27 September 2008 Delhi bombing

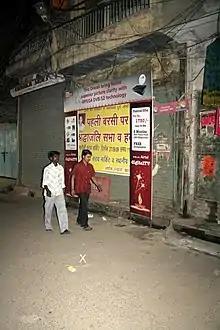
Mehrauli Bomb Spot One year after

Eyewitnesses reported that the blast took place after two men in black dress and wearing helmets and riding a motorcycle dropped a tiffin box in which the bomb was placed. A thirteen-year-old boy named Santosh, who was running an errand for his uncle, to fetch a crate of eggs, picked up the box in an attempt to return it to the bikers, but they refused and fled. People nearby witnessed smoke coming out of the box and advised the boy to get away, but it was too late. The resulting explosion killed the boy and injured 18 others. Santosh's mother Rekha was inconsolable. The locals of Ward No.8, shopkeepers by profession, could not contain their anger at the poor security arrangements and investigation, in spite of the five horrific blasts which had taken place on 13 September 2008, in four places in Delhi. "The Washington Post" reported that seven of them were in critical condition. The police said that the blast was similar to those near IIT Delhi and Lado Sarai in January and February respectively this year.